Charles Williams (caricaturist)

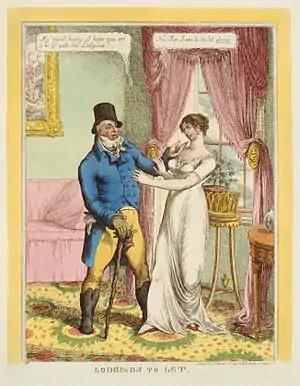
An 1814 engraving by Charles Williams.

Charles Williams (died 1830) was a British caricaturist, etcher and illustrator. He was chief caricaturist between 1799 and 1815 for the leading British publisher S. W. Fores. He worked in a style similar to James Gillray. In his earlier works, Williams used the pseudonyms Ansell or Argus; with George Cruikshank and others he illustrated "The Every-Day Book" by William Hone, edited 1825–26.